Denial (1990 film)

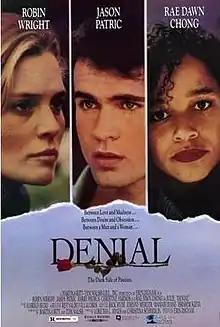

Denial is a 1990 American drama film, written and directed by Erin Dignam. The film features Robin Wright as Sara, a sometime actress, and tall, dark, handsome loner Michael (Jason Patric), as lovers. Michael inhabits the realm of obsessional love with Sara becoming his sickness, as he calls it—or her. The film premiered January 21, 1990 at the Sundance Film Festival.